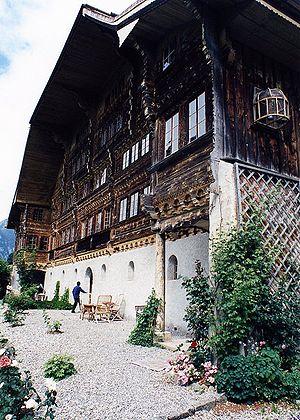
Rossinière, Le grand chalet
Balthus de l'autre côté du miroir est un long métrage documentaire consacré au peintre français Balthus, réalisé par Damian Pettigrew et produit par Olivier Gal et Planète en 1996.